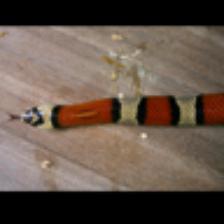
Label: NonHuman